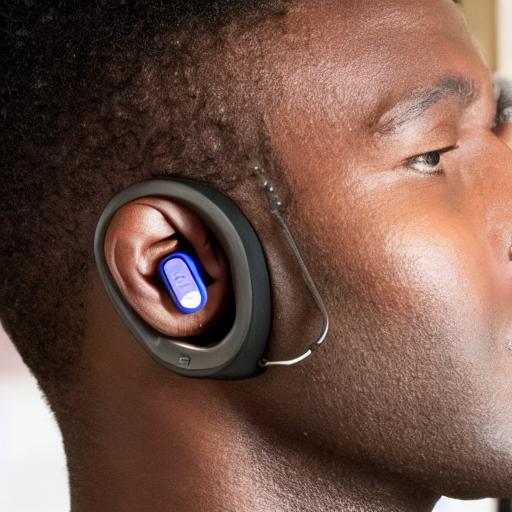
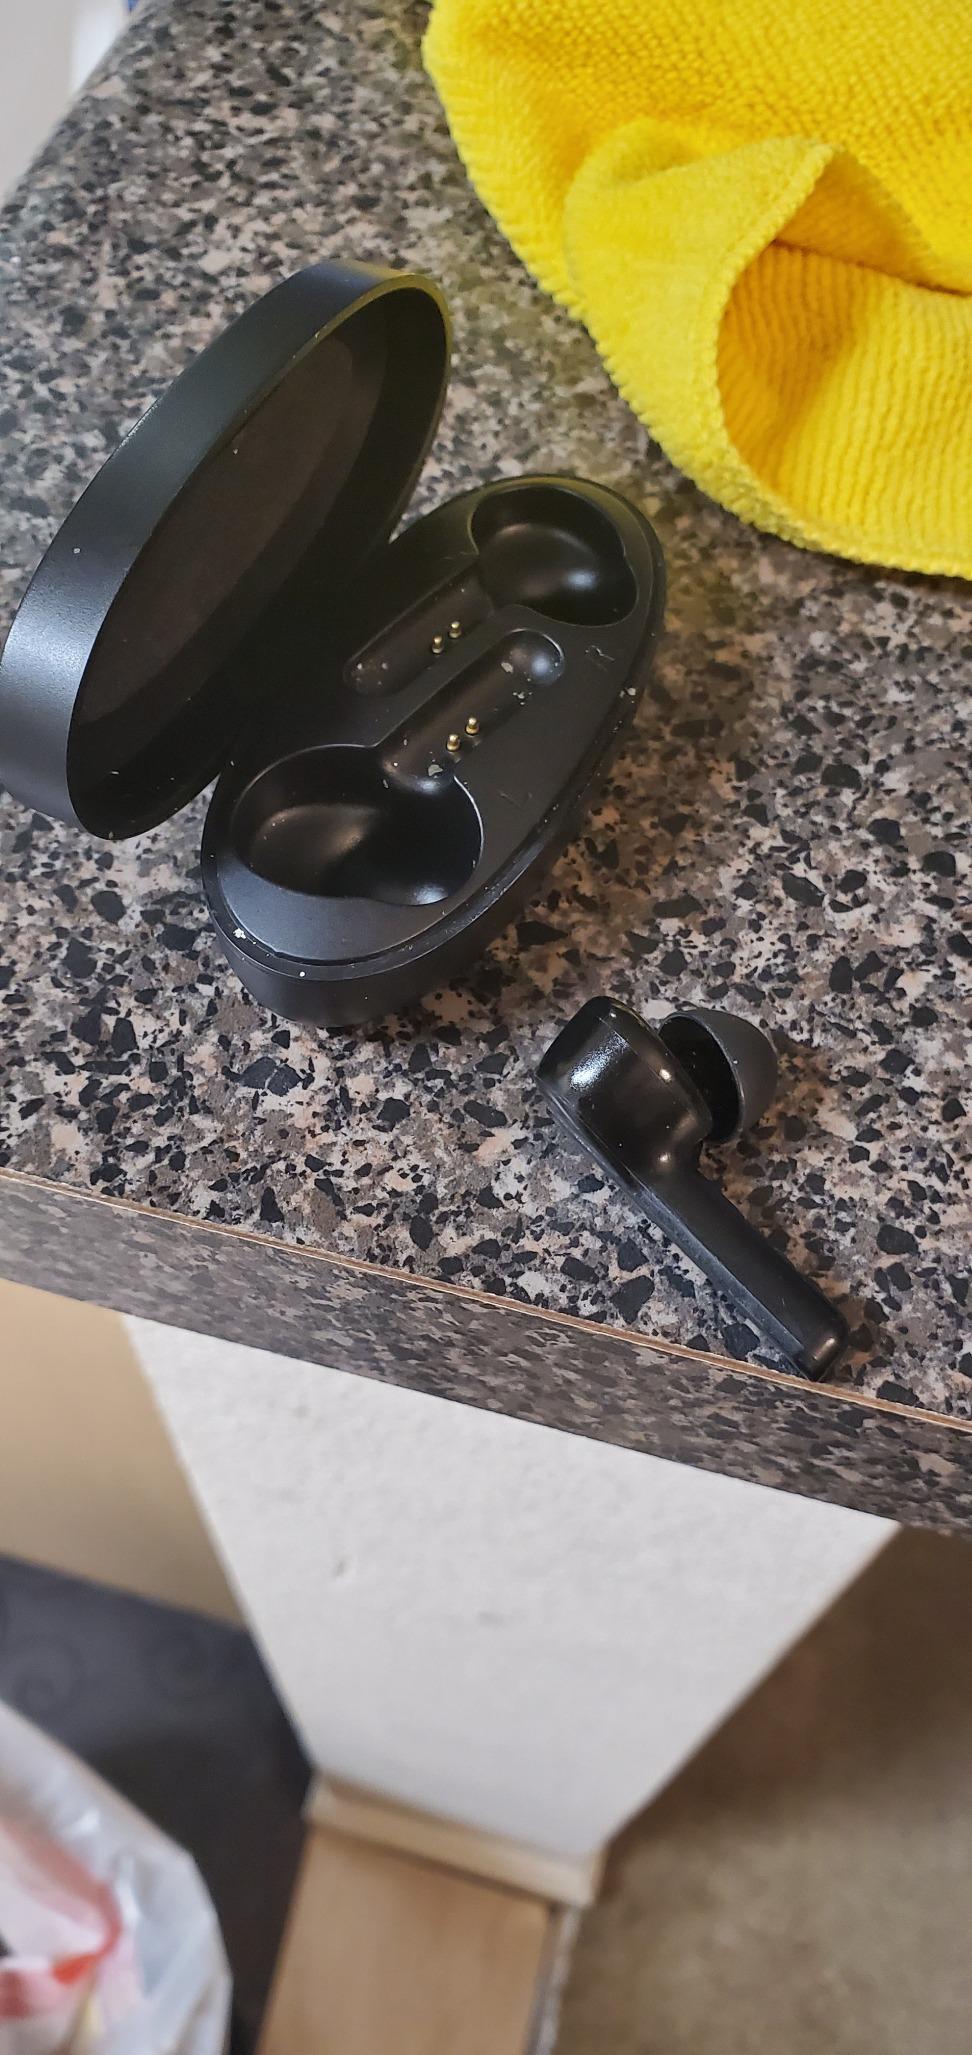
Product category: earbuds
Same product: no